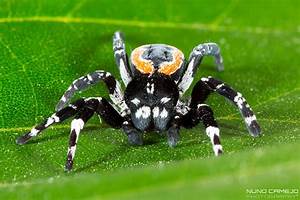
Label: spider